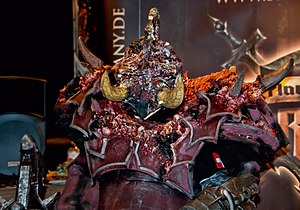
Warhammer 40.000 / Racer og grupperinger i Warhammer 40k / The Imperium of Man
En cosplayer udklædt som en Chaos Marine
Warhammer 40.000 er et brætspil fra 1987, der er skabt af Rick Priestley. Spillet er Warhammer Fantasy Battles modstykke og foregår langt ude i fremtiden i en blanding af science-fiction og fantasy-genren, også kaldet science-fantasy. Den 17. juni 2017 udkom spillet i sin 8. udgave.